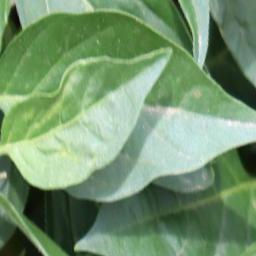
Label: healthy